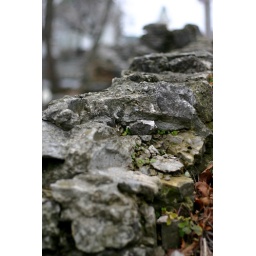
Top edge of rock wall in Glen Park, Williamsville, New York.